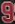
Number: 9